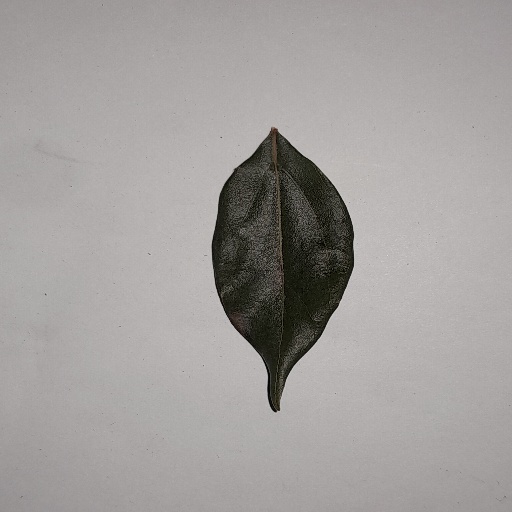
Species: Camphor
Leaf condition: Bacterial Spot